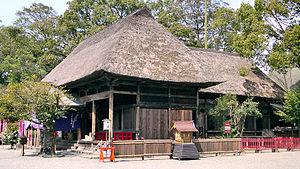
L'Aoi Aso-jinja est un sanctuaire shinto situé à Hitoyoshi, dans la préfecture de Kumamoto, au Japon, familièrement connu sous le nom Aoi-san.
Le nombre de sanctuaires shinto au Japon est estimé aujourd'hui à plus de 150 000. Les sanctuaires à structure unique sont les plus communs. Les bâtiments des sanctuaires peuvent également compter des oratoires, des salles de purification, des salles d'offrandes appelées heiden, une salle de danse, des lanternes de pierre ou de fer, des murs ou des clôtures, des toriis et autres édifices. Le terme « trésor national » est utilisé au Japon pour désigner les biens culturels importants les plus précieux depuis 1897.